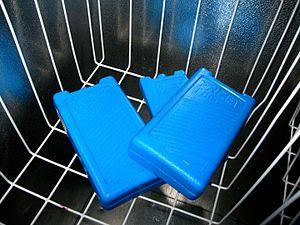
Un accumulateur de froid permet d'absorber la chaleur. Il sert par exemple :